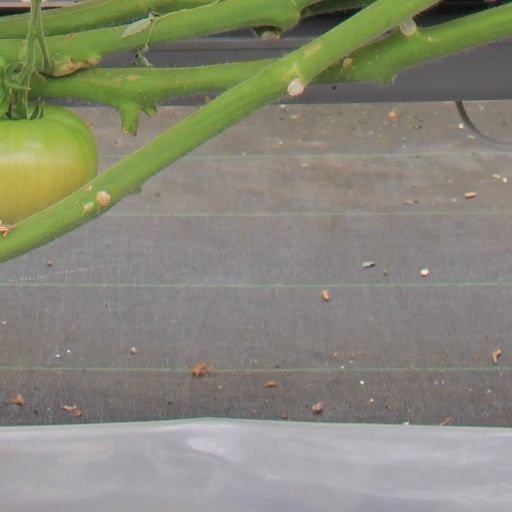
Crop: tomato